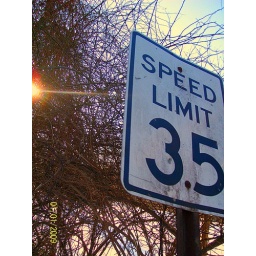
a speed limit sign by my house i actually really like this and i think im gonna print it lmfao=]